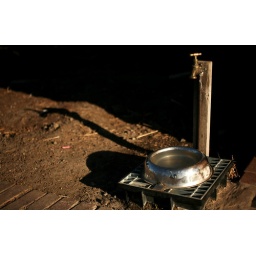
A dog's water bowl under a tap is seen in a local Sydney park